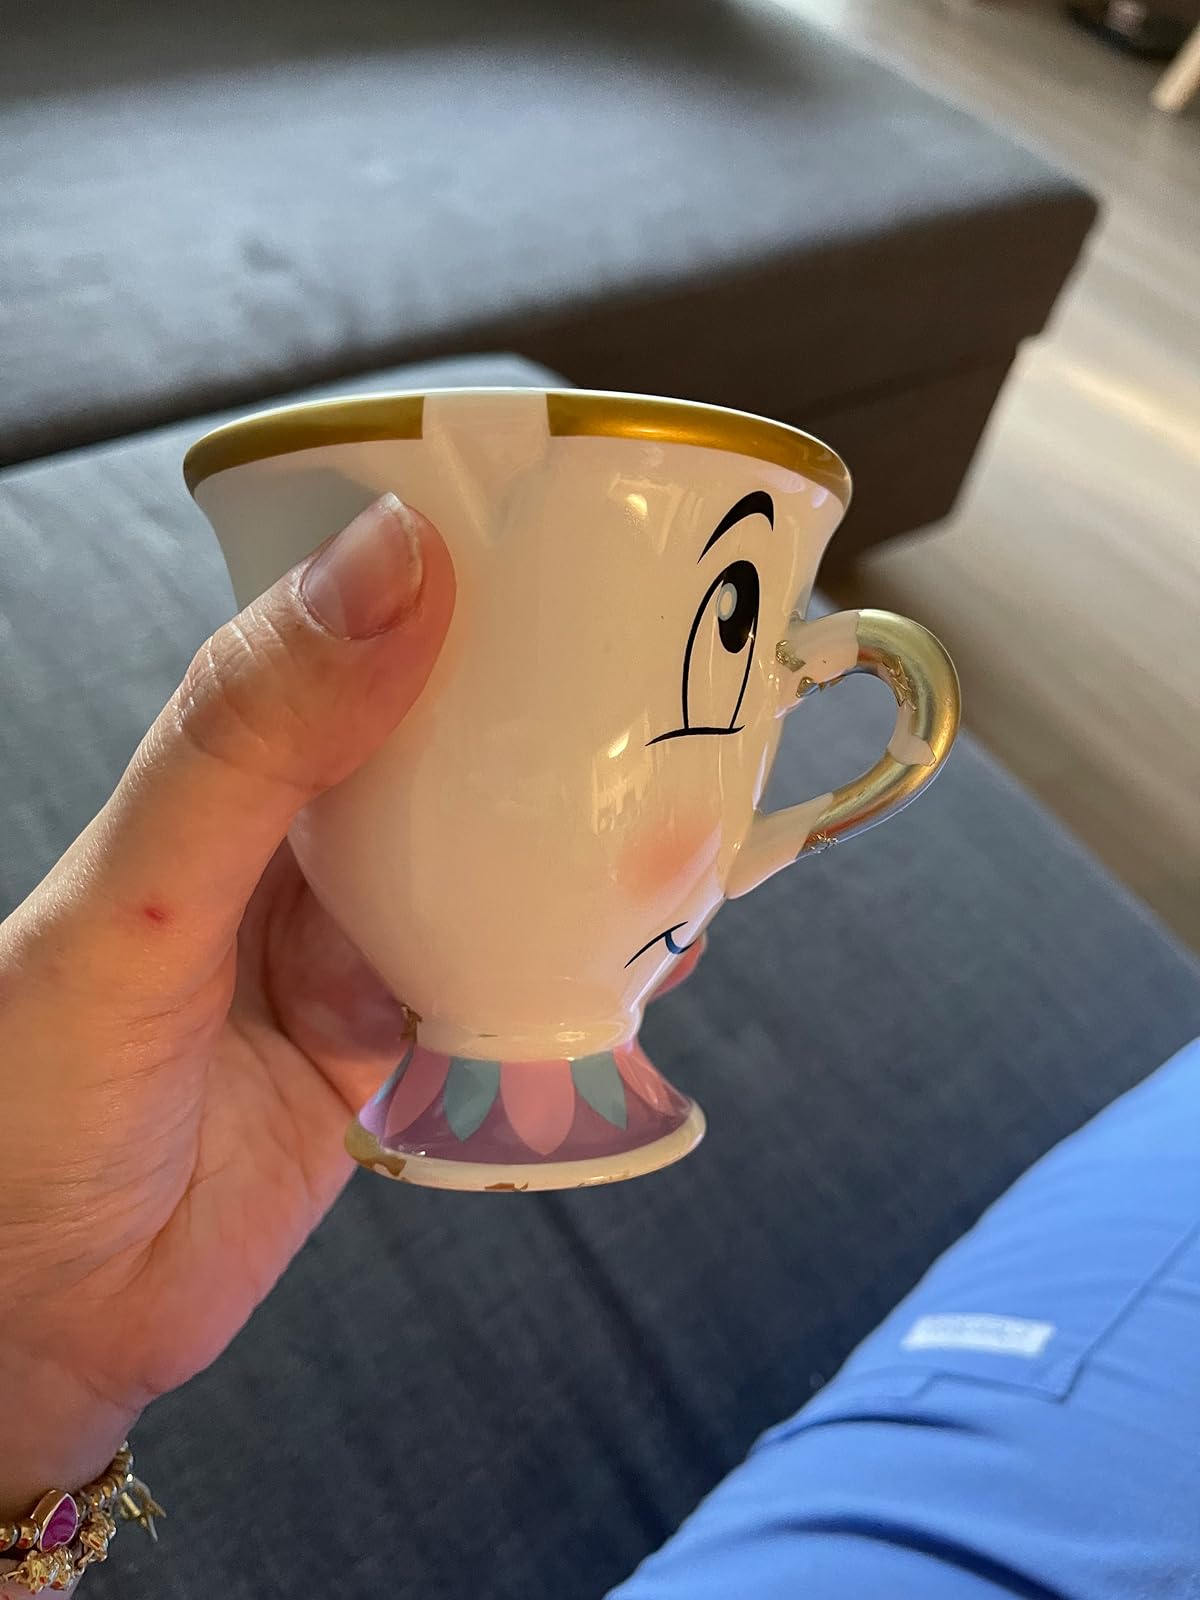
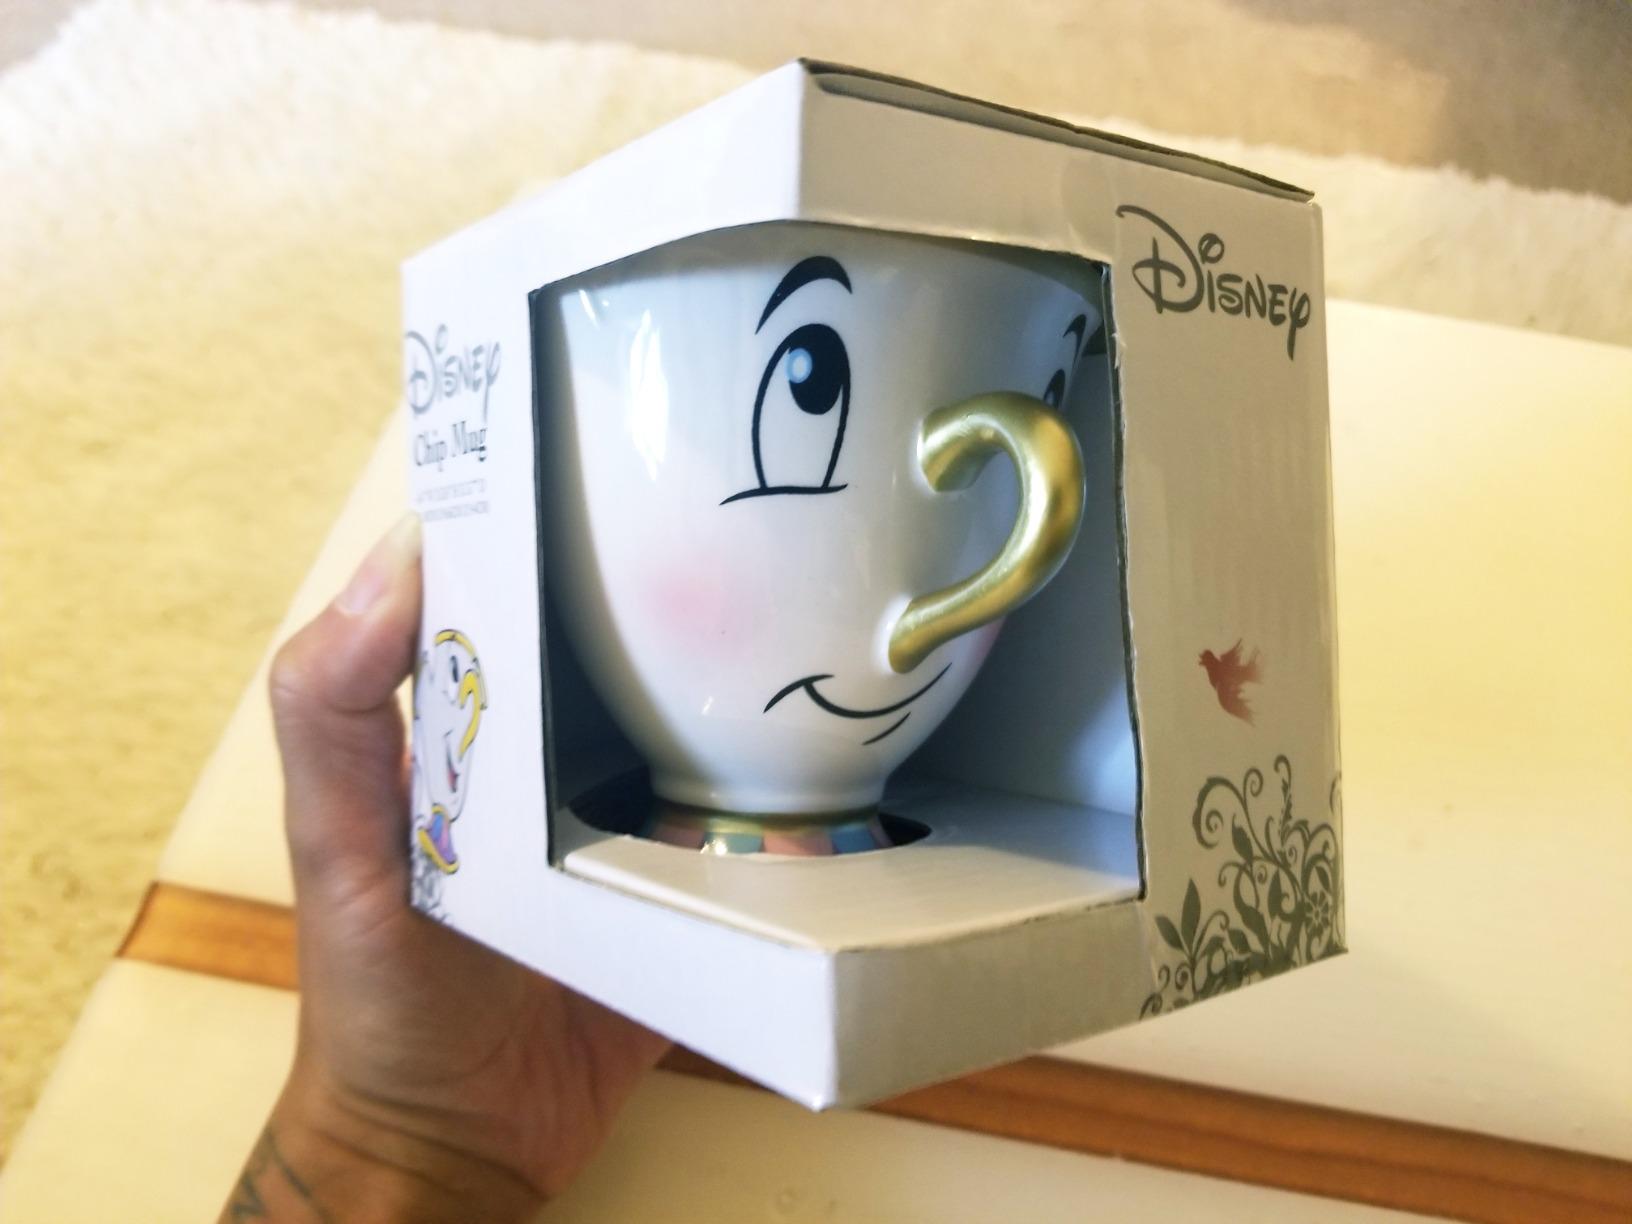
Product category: items_mug
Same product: yes